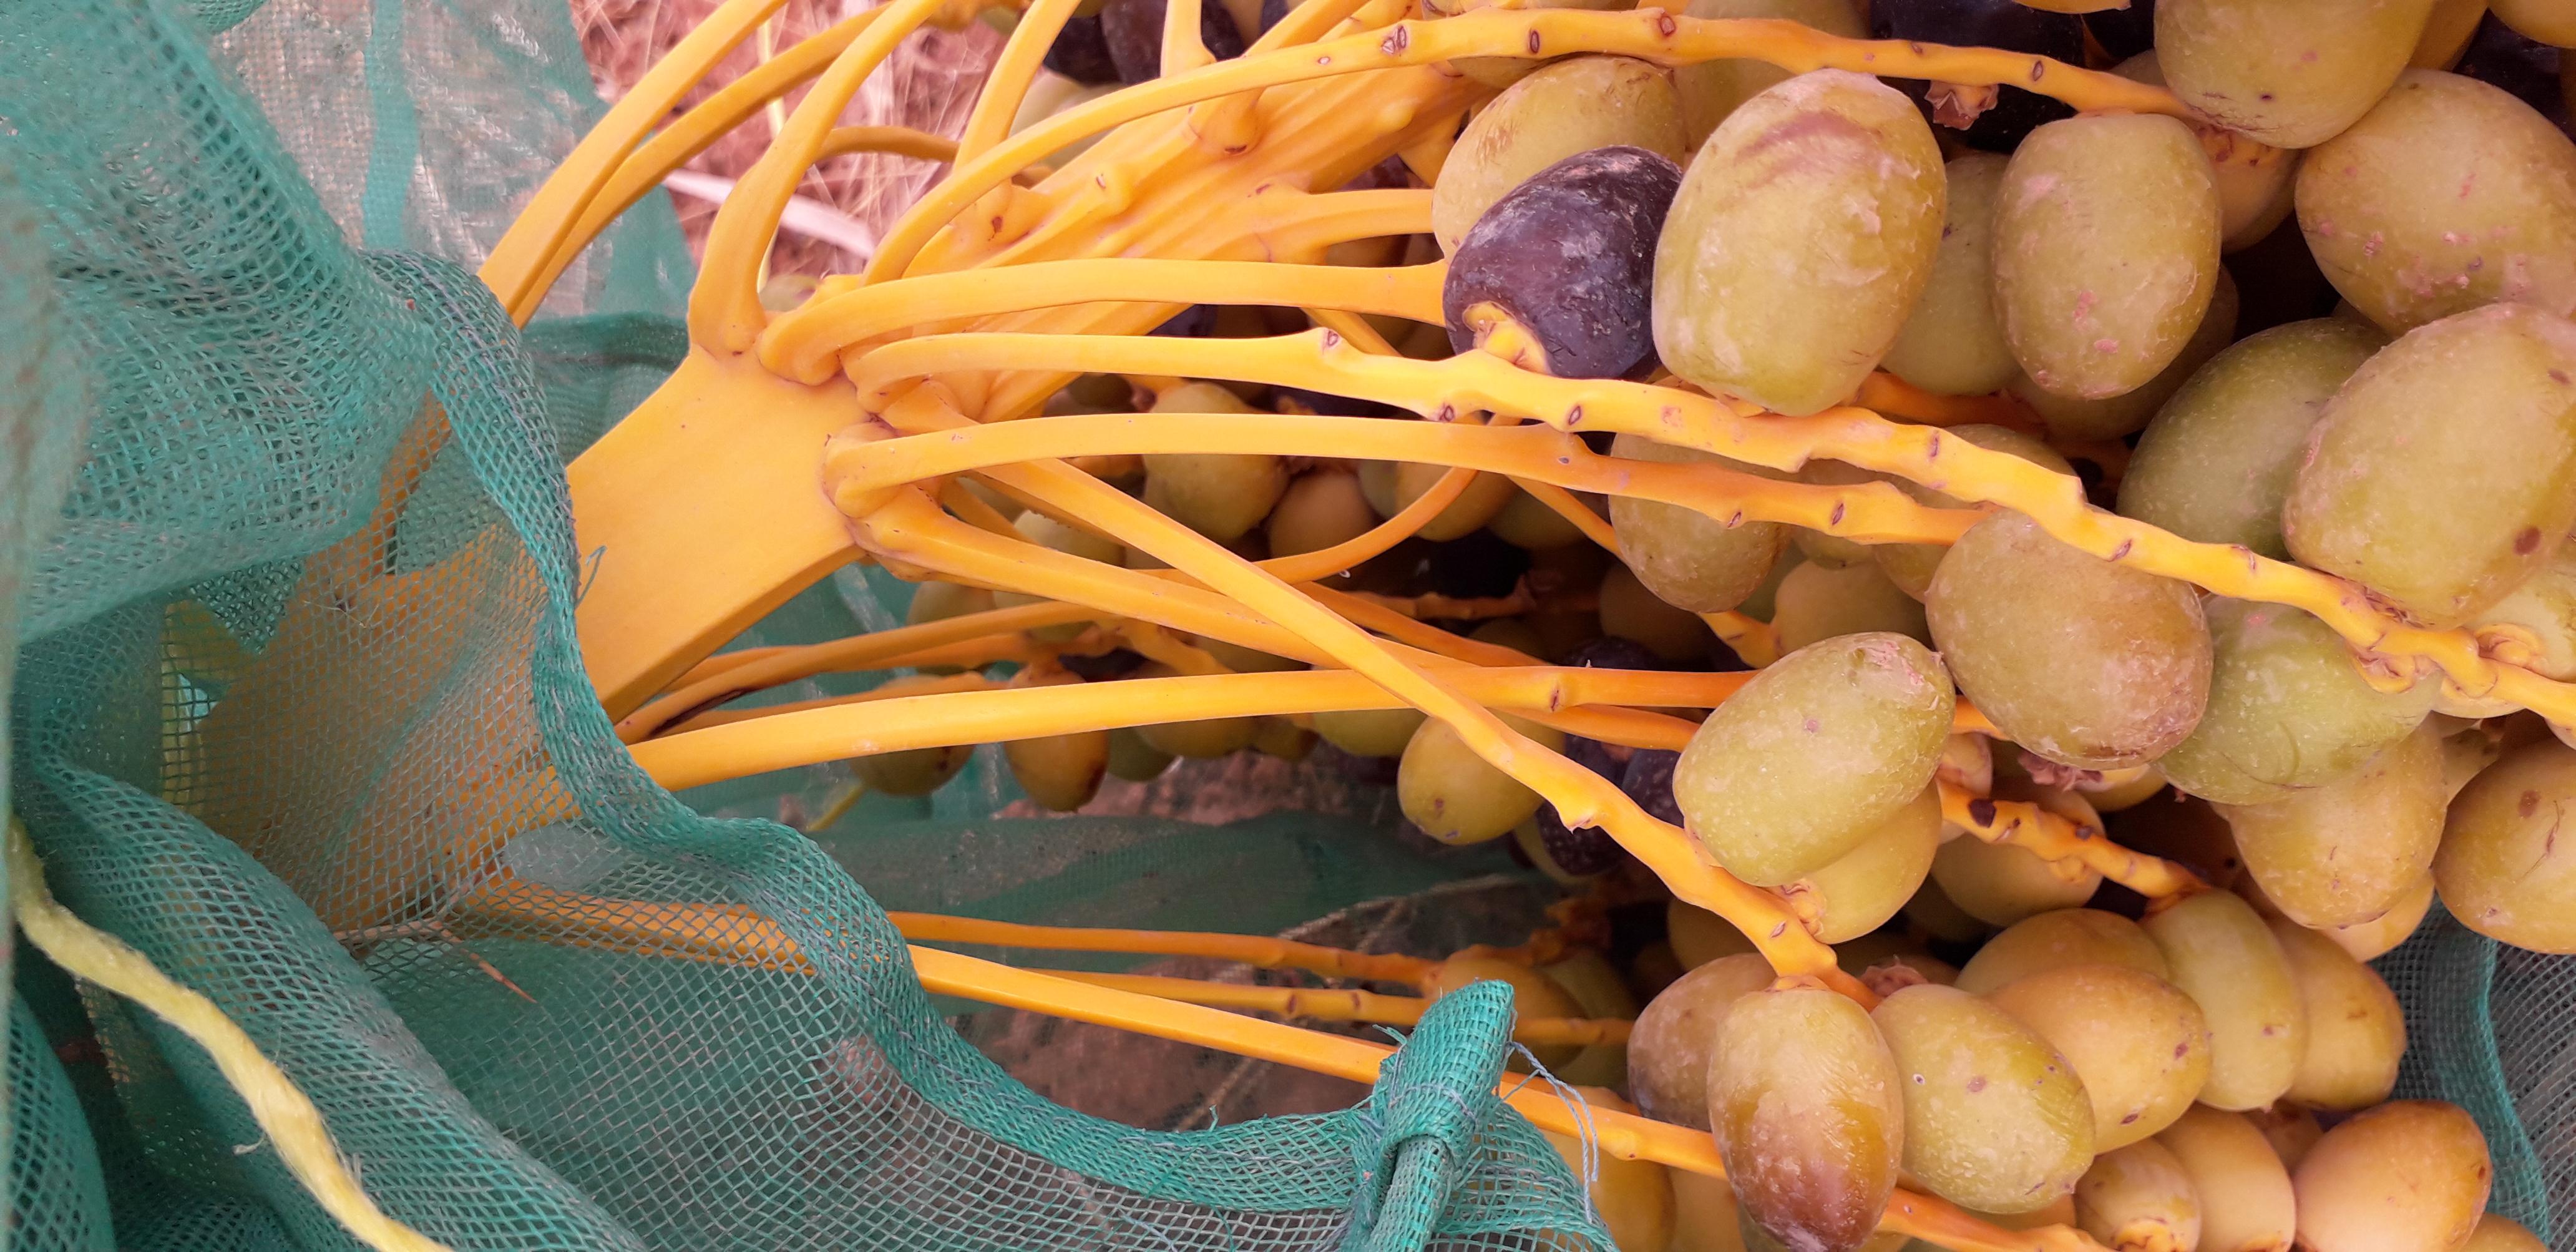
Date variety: kholt